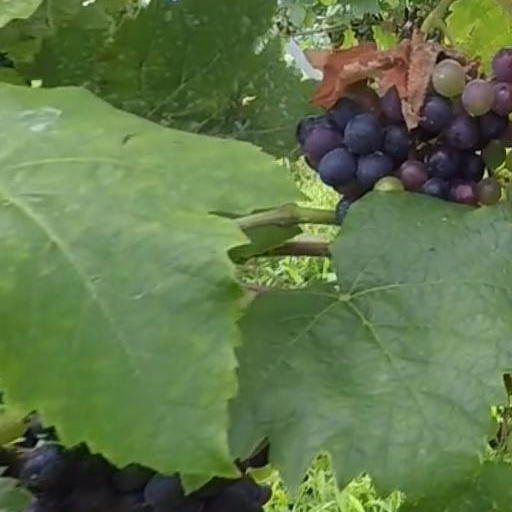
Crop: grape